Saint Stephen Triptych

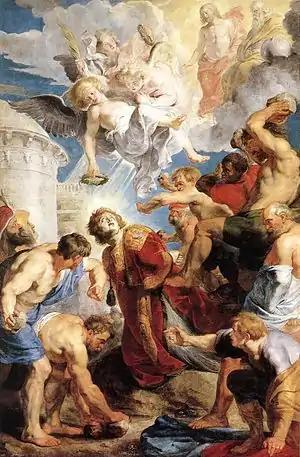
The central panel

The Saint Stephen Triptych is a 1616–1617 oil on panel painting by Peter Paul Rubens, produced as the high altarpiece for Saint-Amand Abbey, a Benedictine house near Valenciennes. It was seized during the French Revolution and is now in the Musée des Beaux Arts de Valenciennes.